The Central European Institute Søren Kierkegaard

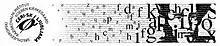
The Central European Institute Søren Kierkegaard

The Central European Institute Søren Kierkegaard was established after the 4th International Philosophical Symposium of Miklavž Ocepek, organized by in June 2013 to commemorate the bicentennial of the birth of Søren Kierkegaard at the initiative of dr. Primož Repar, who committed himself to the lifelong study of the thoughts of the "pioneer of existentialism" and is also the first systematic translator of his works into Slovene from the Danish original and the first to receive a doctorate in Slovenia from his work. It was one of the world's greatest one-off events in this jubilee Kierkegaard Year (55 lectures, 80 events). Since then, the institute has nurtured the idea of "existential turn" and the "new economics of relationships" and the ethics of caring for the other/neighbor inspired by Kierkegaard's thought.